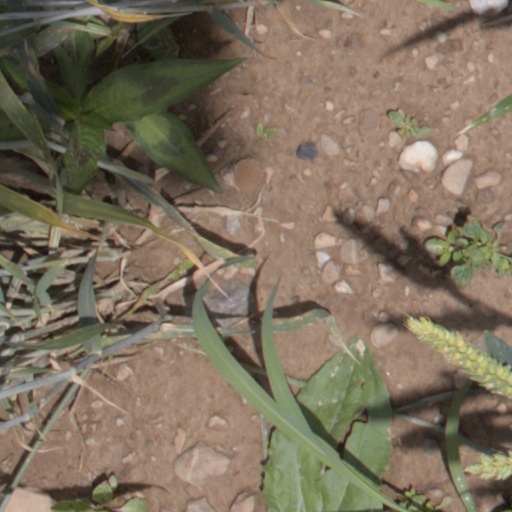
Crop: wheat